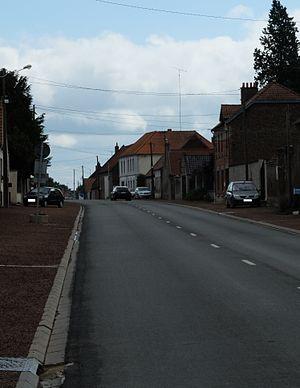
Vue de la Grande Rue de Baralle.
Baralle est une commune française située dans le département du Pas-de-Calais en région Hauts-de-France.